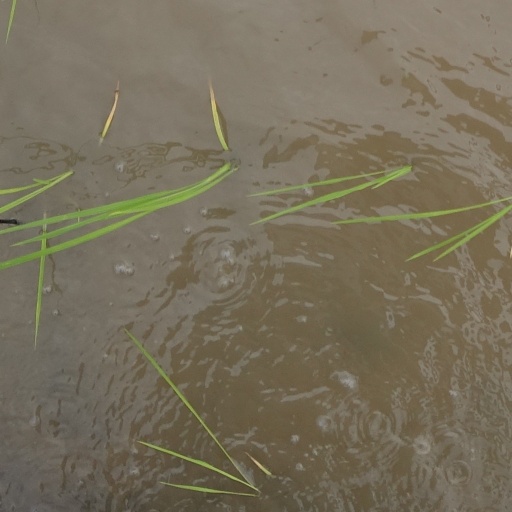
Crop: rice